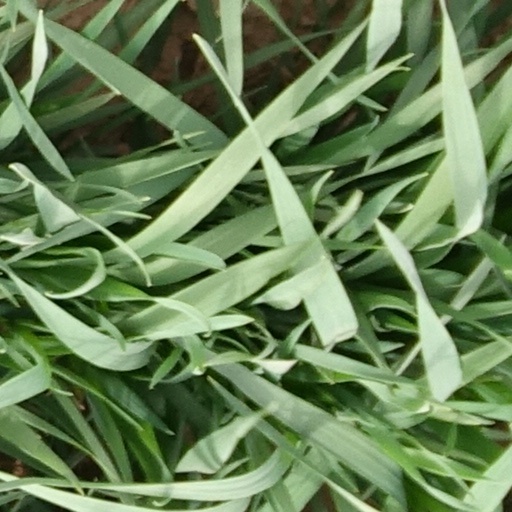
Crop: wheat